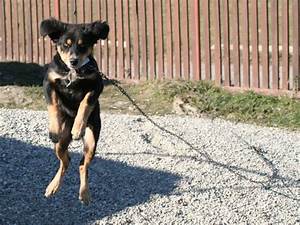
Label: cane